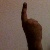
The image shows a hand gesture representing the number 1 in Indian Sign Language.